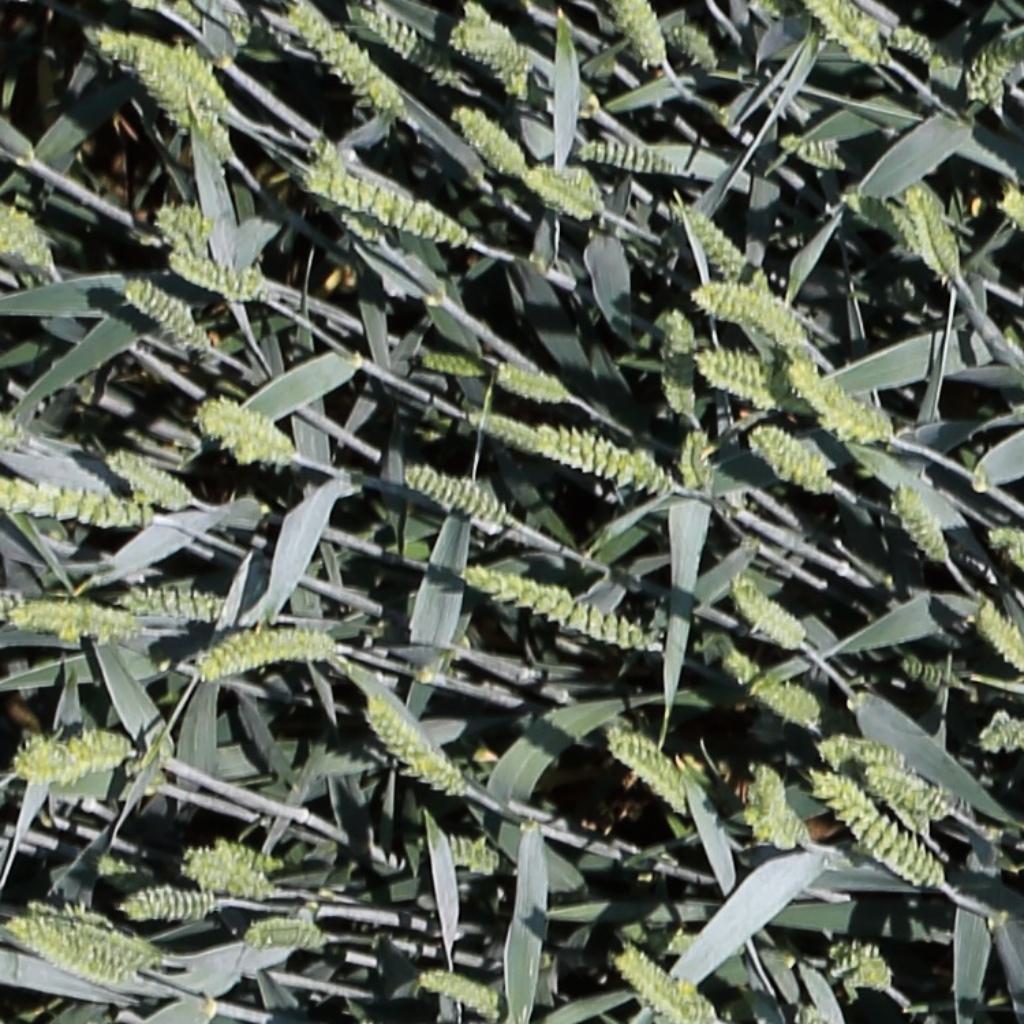
Country: Switzerland
Location: Usask
Wheat development stage: Filling